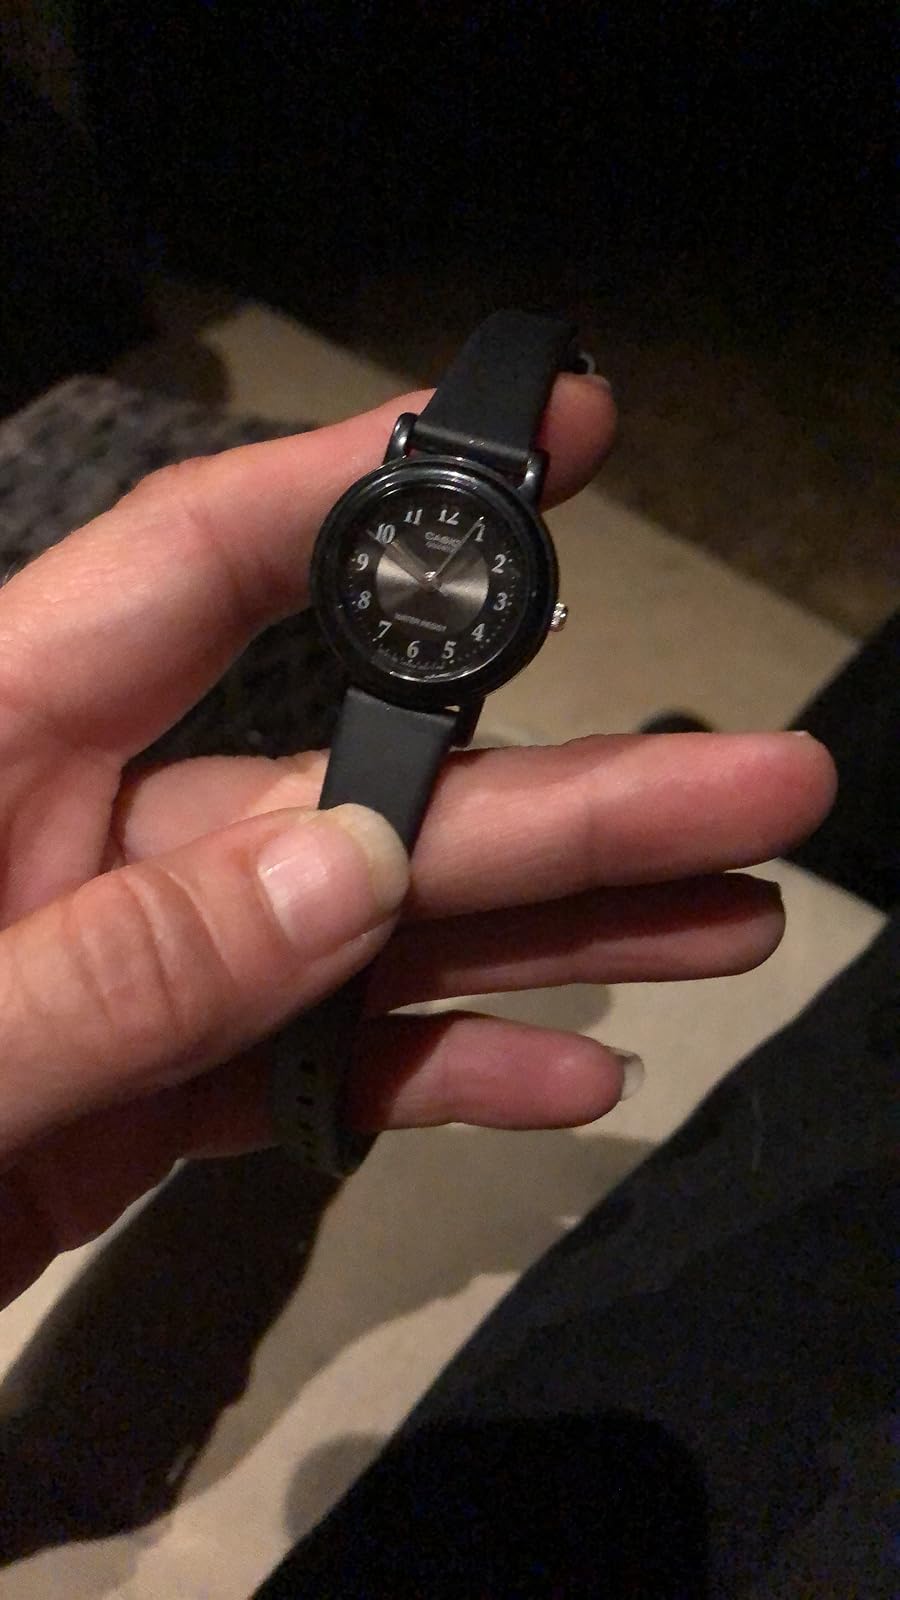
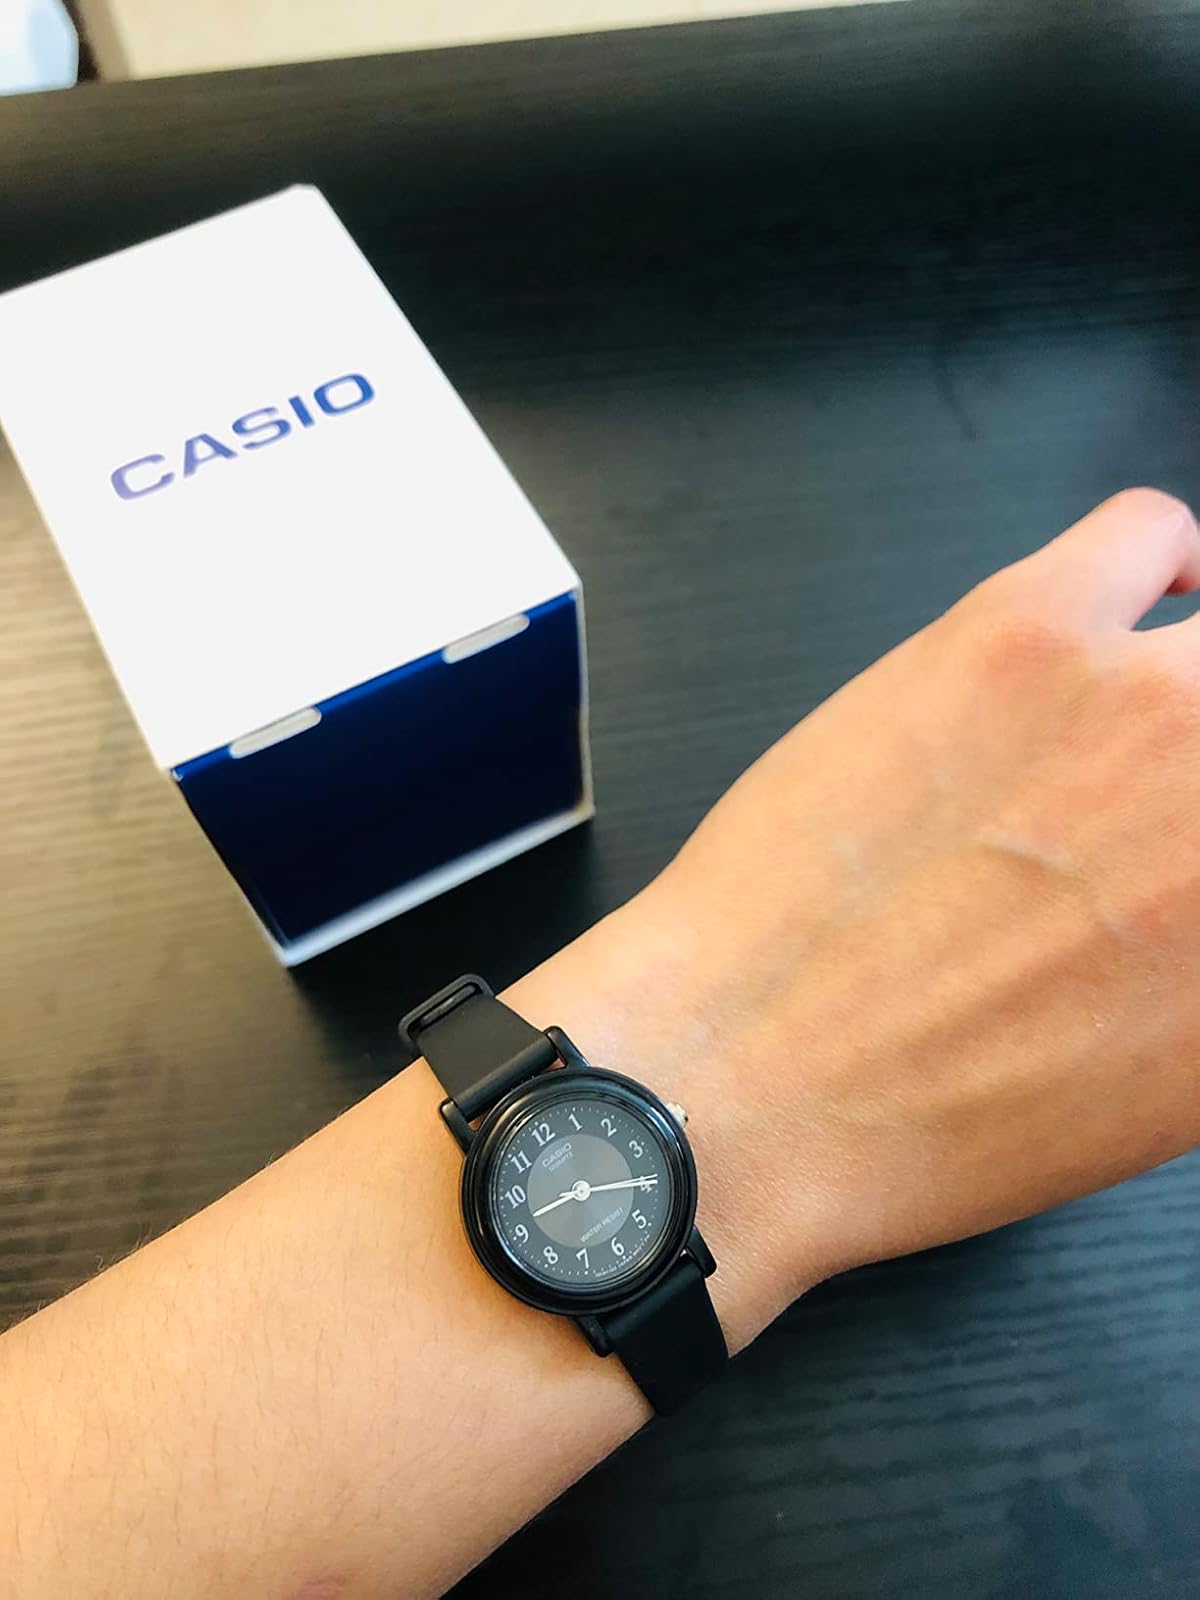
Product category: accessories_watch
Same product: yes